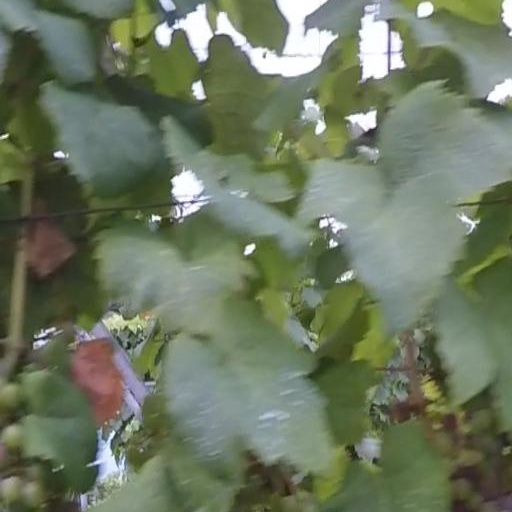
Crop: grape